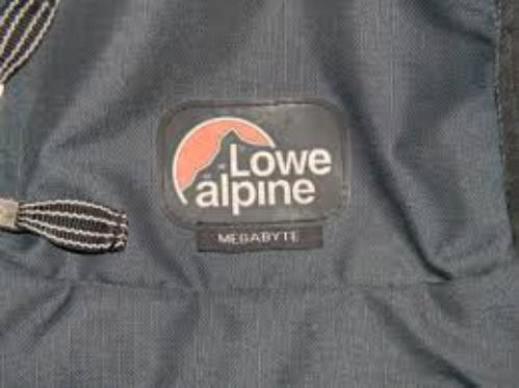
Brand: lowe alpine
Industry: Sports